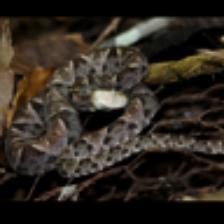
Label: NonHuman